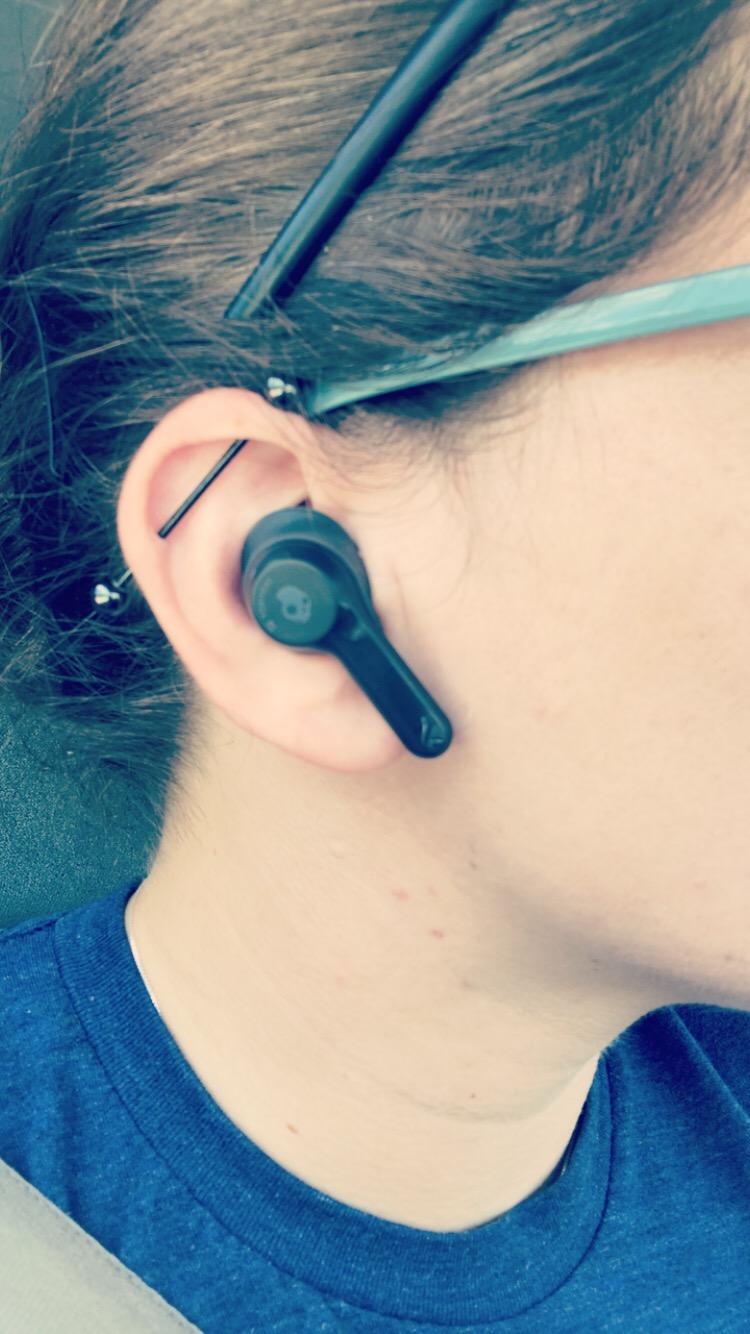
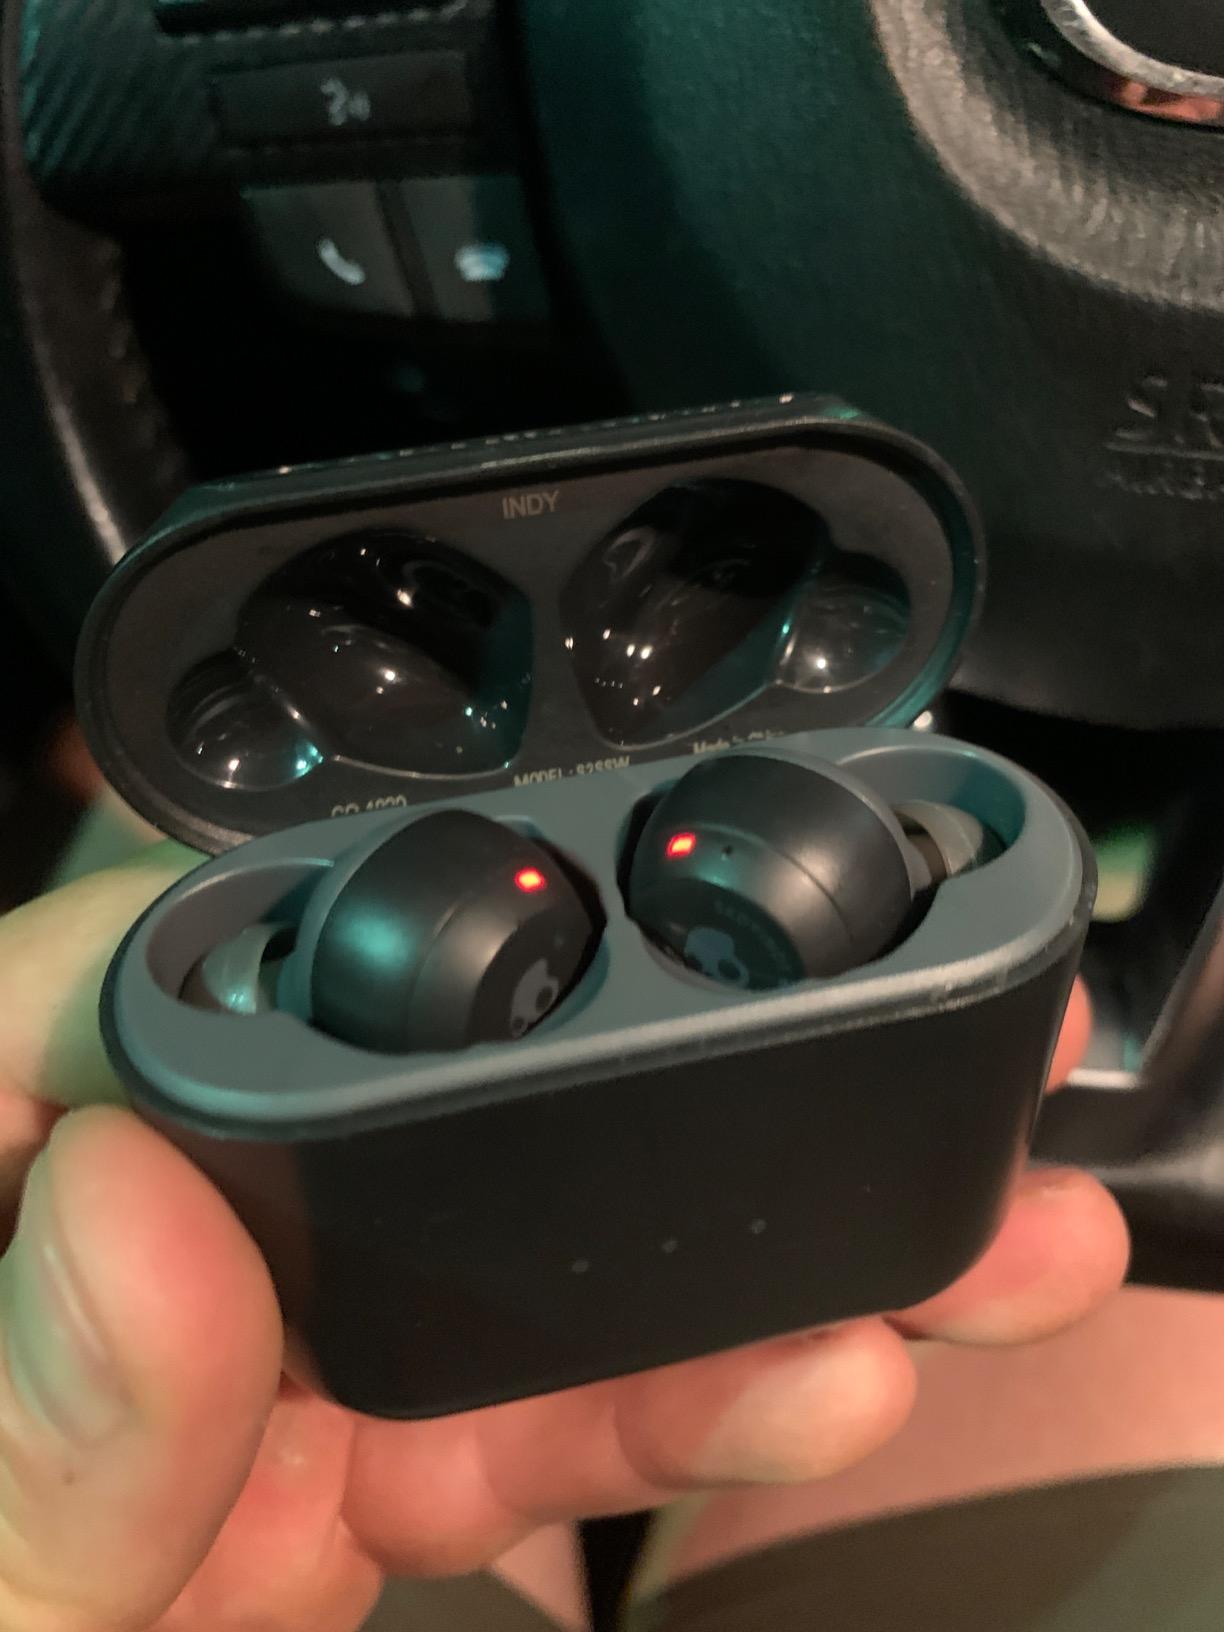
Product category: earbuds
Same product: yes